4-6-2

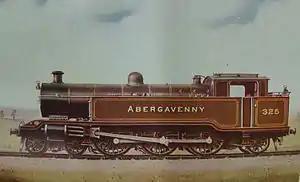
LB&SCR class J1 of 1910

This speed was surpassed by the streamlined LNER Class A4 of 1935, when No. 2509 "Silver Link" reached on its inaugural run in 1935. Three years later, on 3 July 1938, No. 4468 "Mallard" touched , which is still the world speed record for steam traction. 35 locomotives of the class were built by 1938.